Lisa Costa

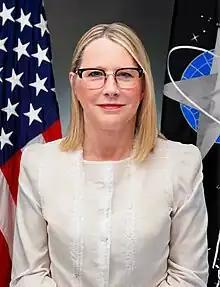
Official portrait, 2024

Lisa A. Costa is an American computer scientist and defense official serving as the deputy chief of space operations for technology and logistics of the United States Space Force since 2021. She is its chief technology and innovation officer. Costa was the chief information officer of the United States Special Operations Command from 2018 to 2021.